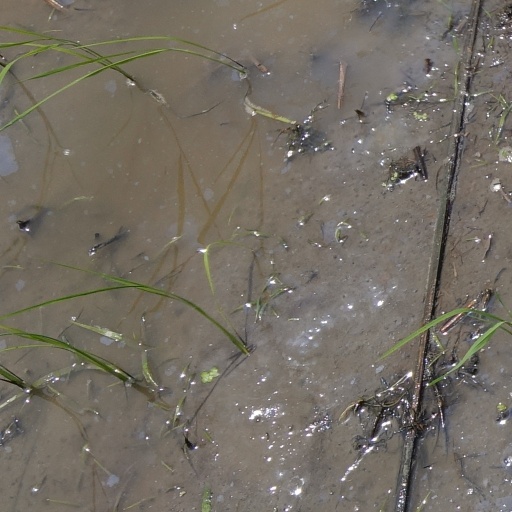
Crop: rice